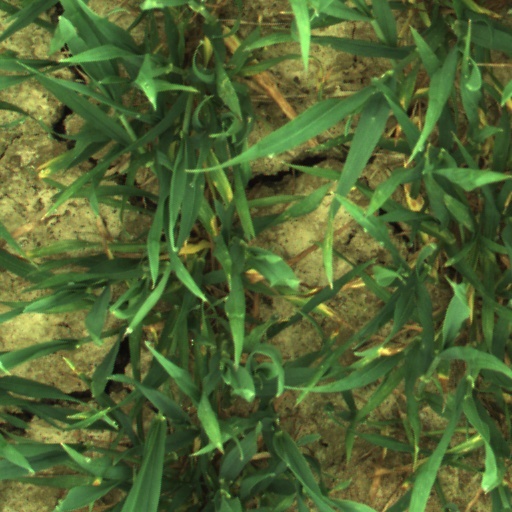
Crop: wheat